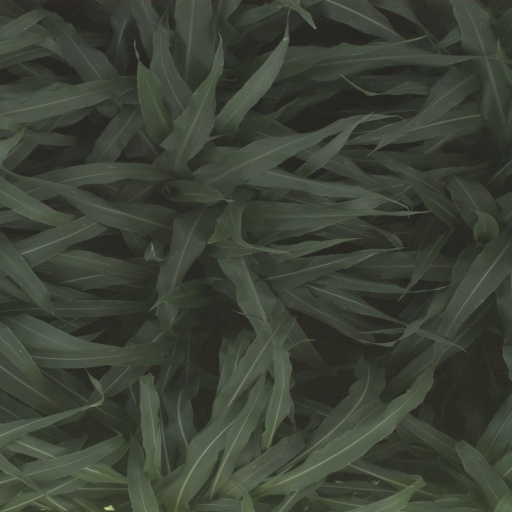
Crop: sorghum